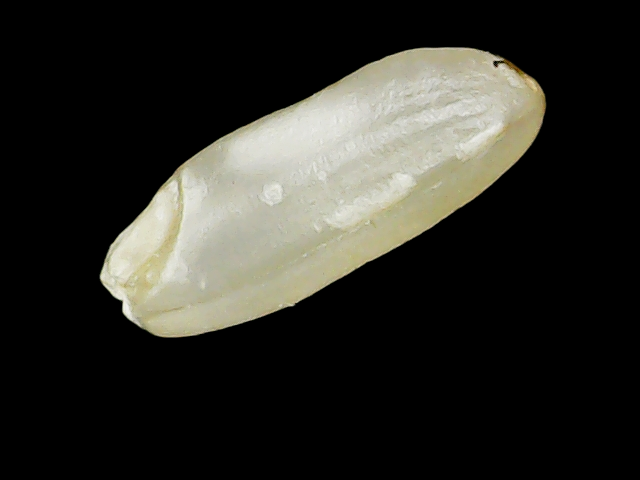
Rice variety: Binadhan23